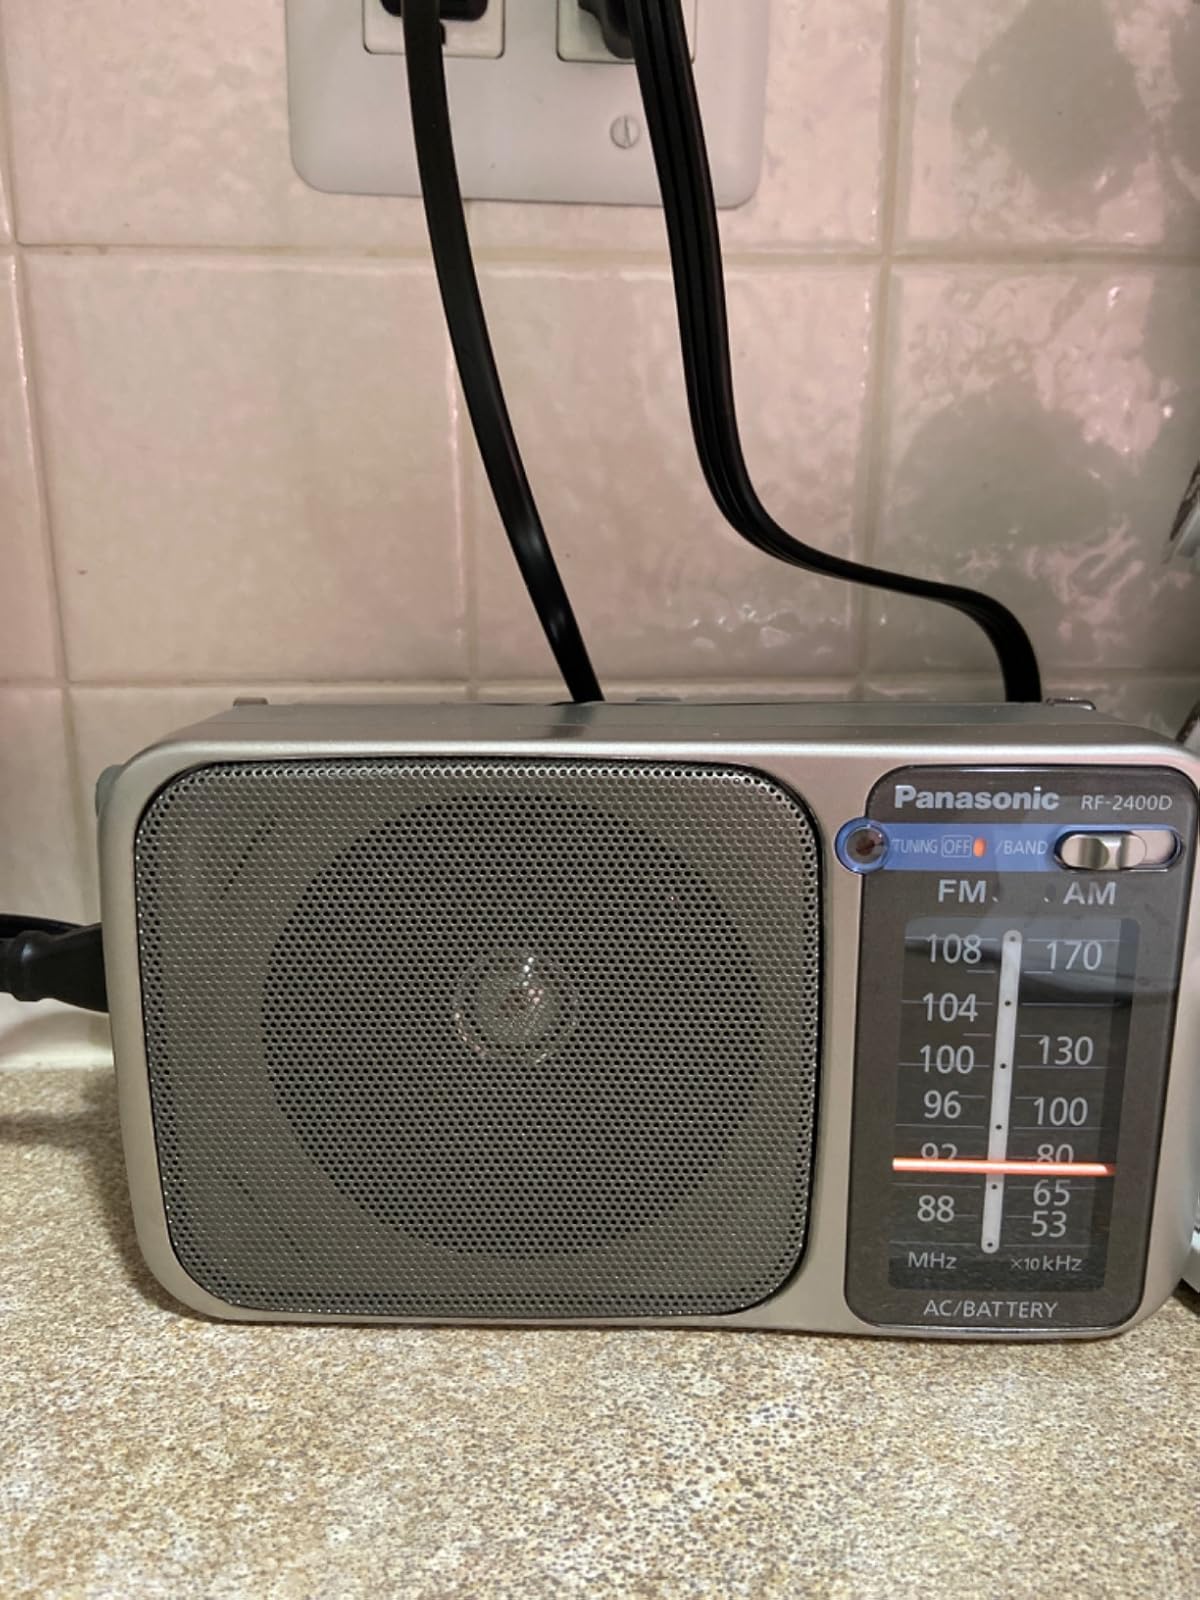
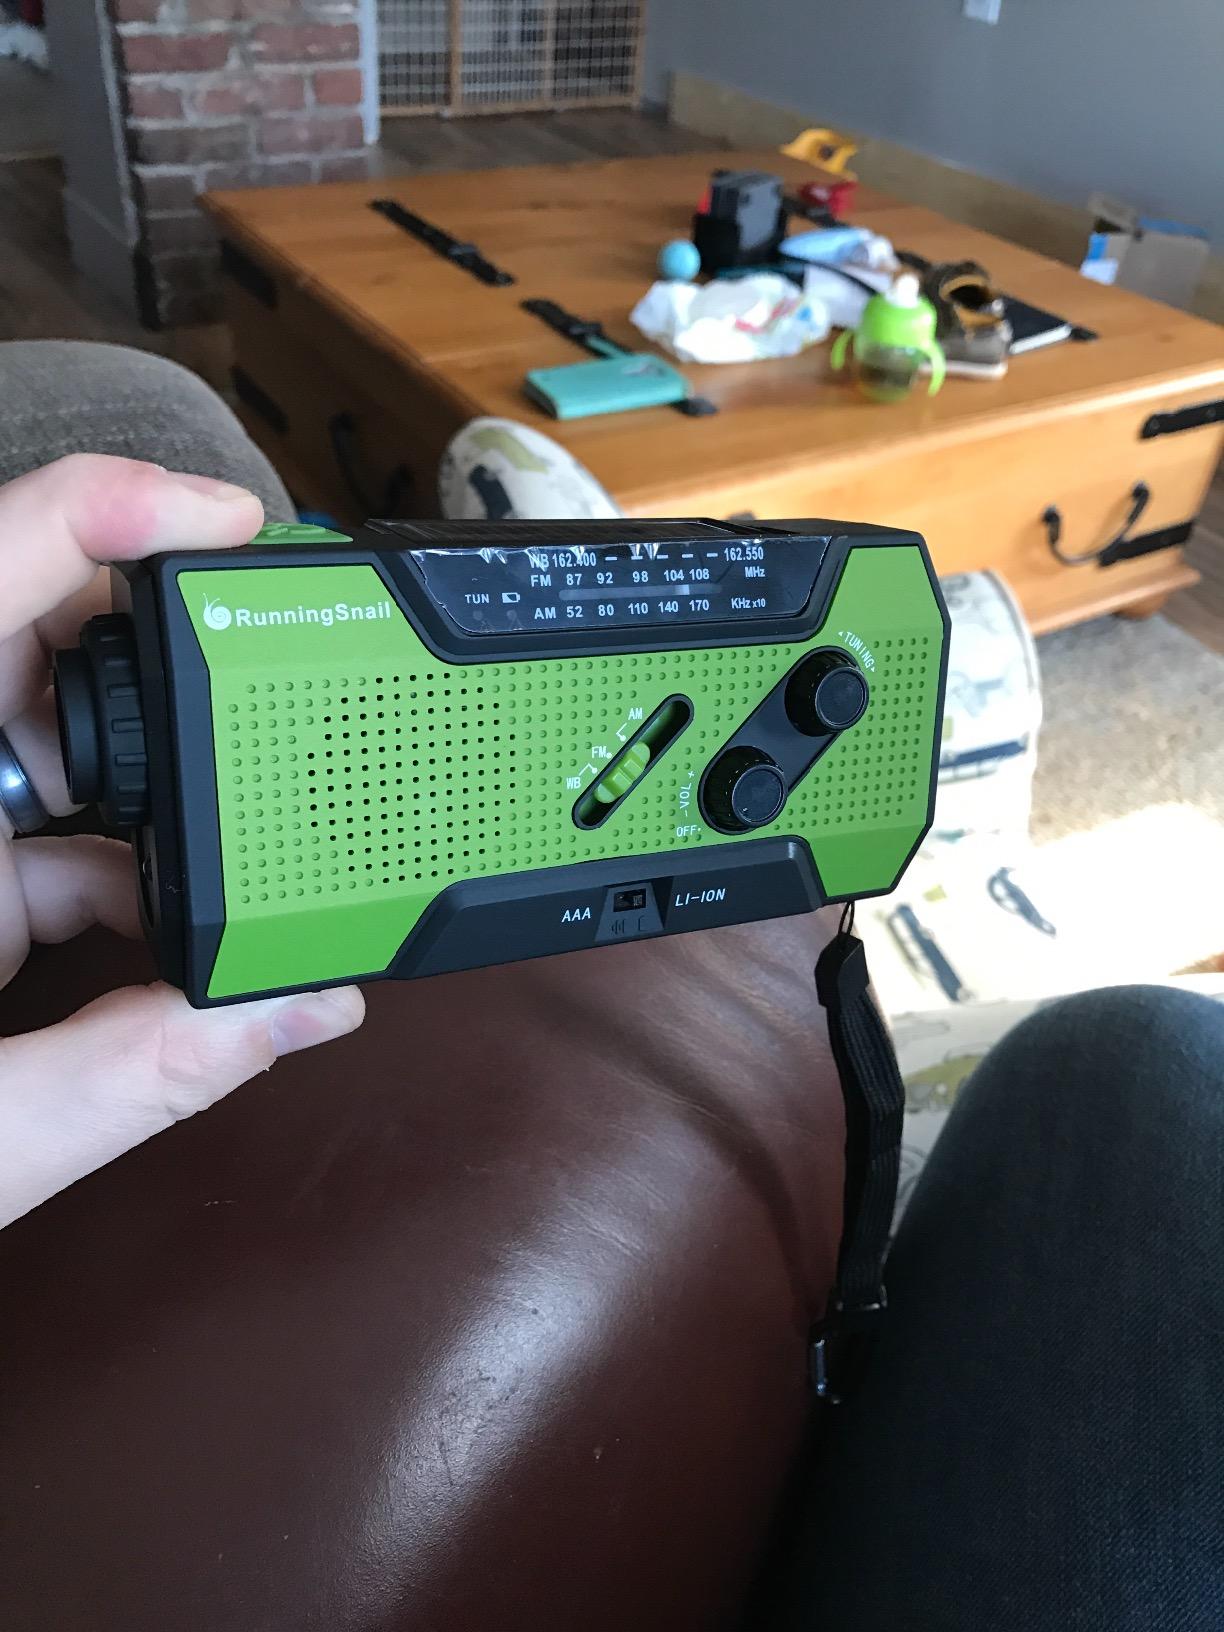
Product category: radio
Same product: no